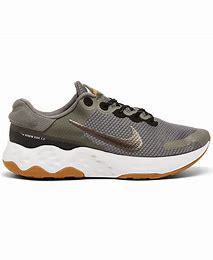
Brand: Nike
Model: Renew Ride 3